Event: Nepal Earthquake
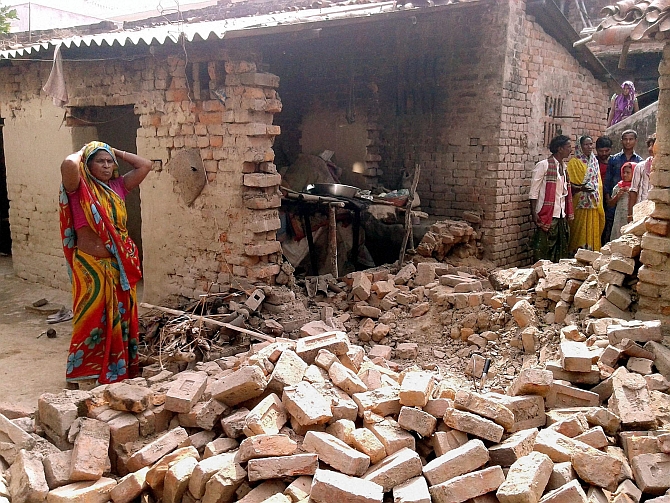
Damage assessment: damage